Lianhuanhua

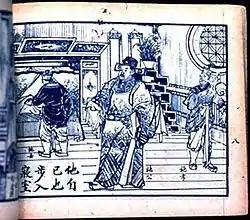
A Lianhuanhua Image from ""Arrest of the Orchid""

Lianhuanhua is a type of palm-size picture books of sequential drawings popular in China in the 20th century. It influenced modern manhua.